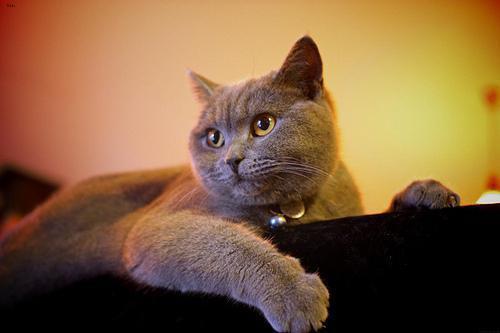
British Shorthair